Question: Please indicate a possible affordance area of the hit_baseball_bat that can be used for hitting
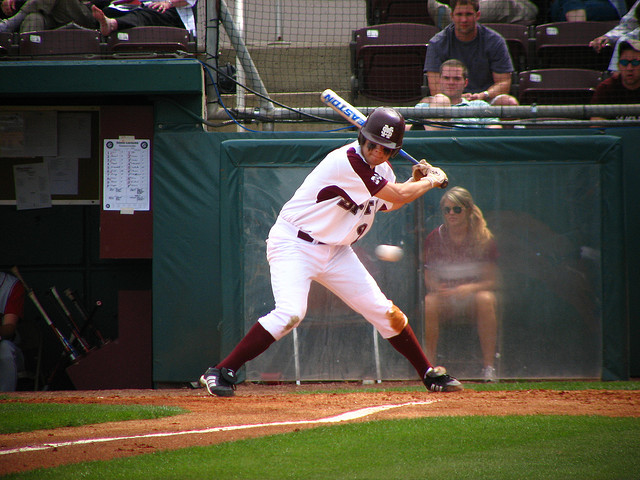
Answer: [321.189, 87.045, 364.939, 127.67]